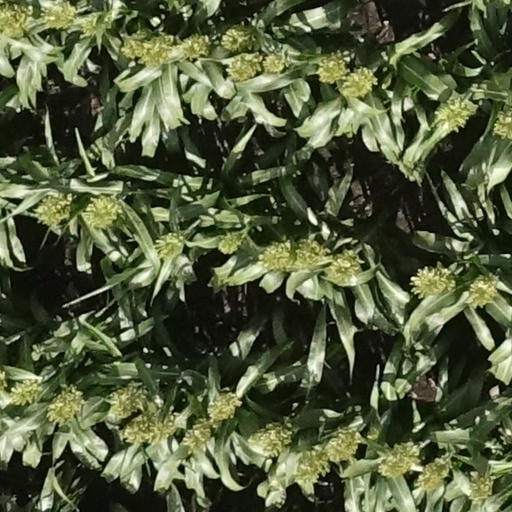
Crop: sorghum